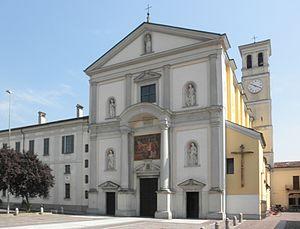
Saint-Christo-en-Jarez est une commune française située dans le département de la Loire en région Auvergne-Rhône-Alpes.